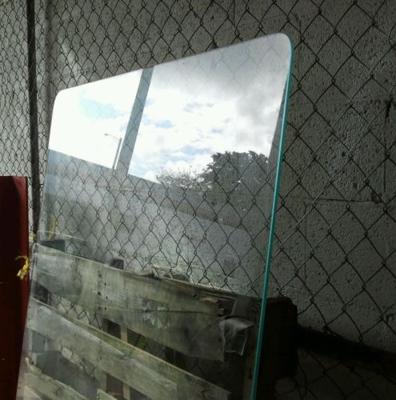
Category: table